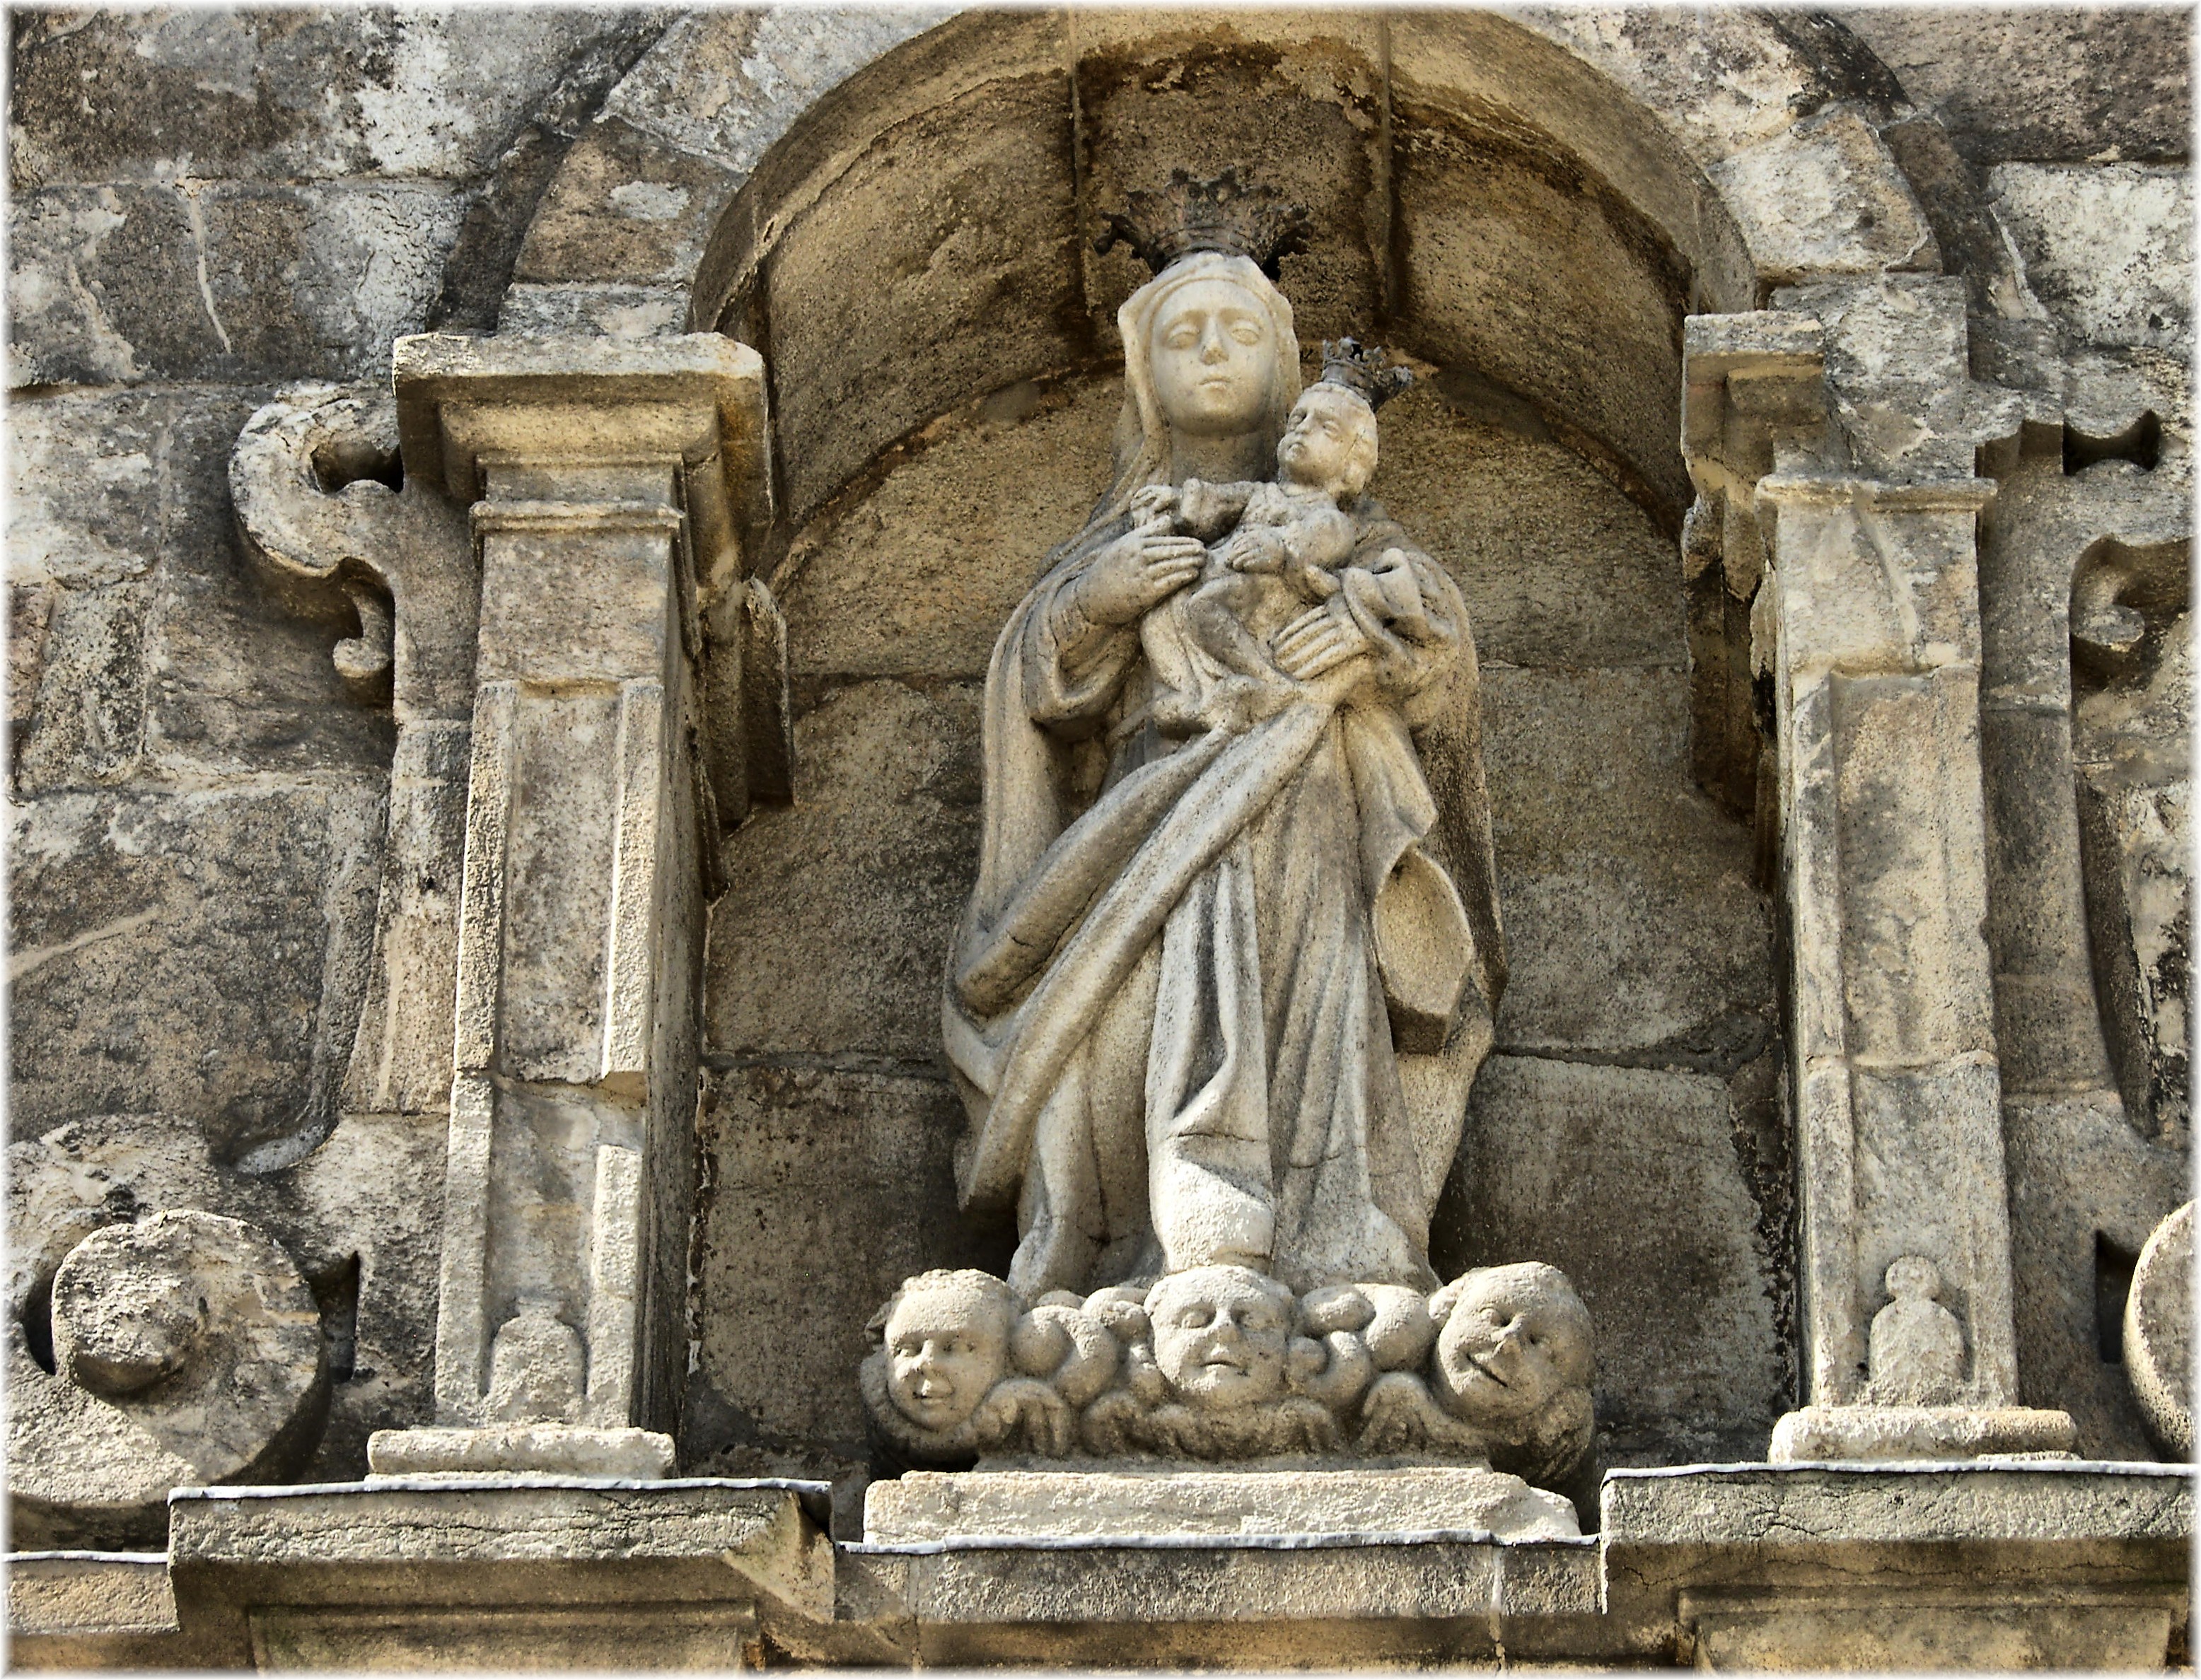
stone carving, statue, ancient history, archaeological site, carving, hindu temple, monument, art, relief, temple, place of worship, sculpture, history